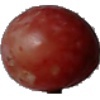
Label: Grape Pink 1